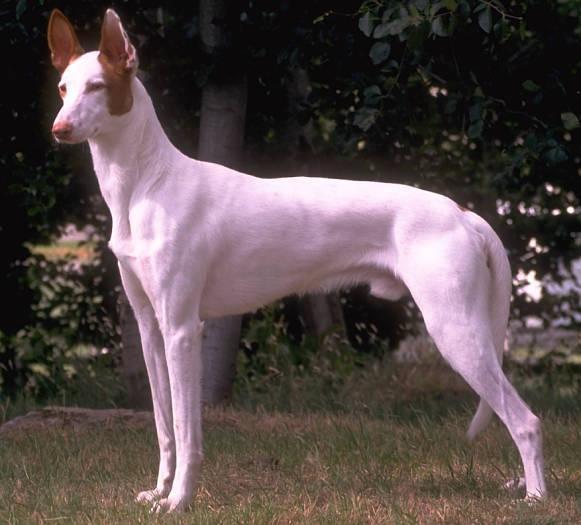
Ibizan_hound